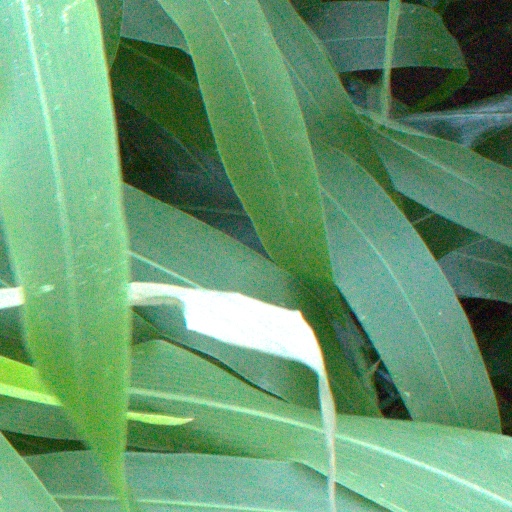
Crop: sorghum